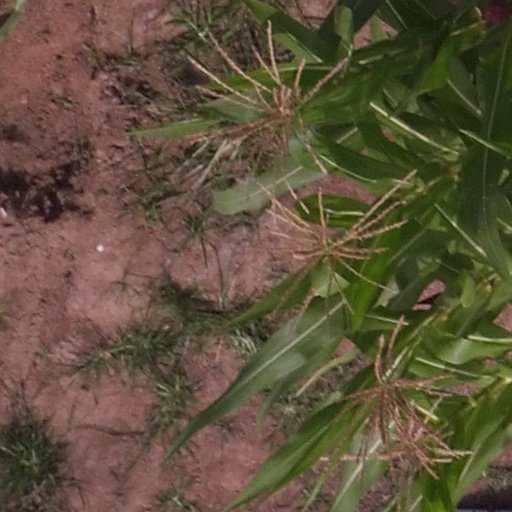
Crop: maize; corn